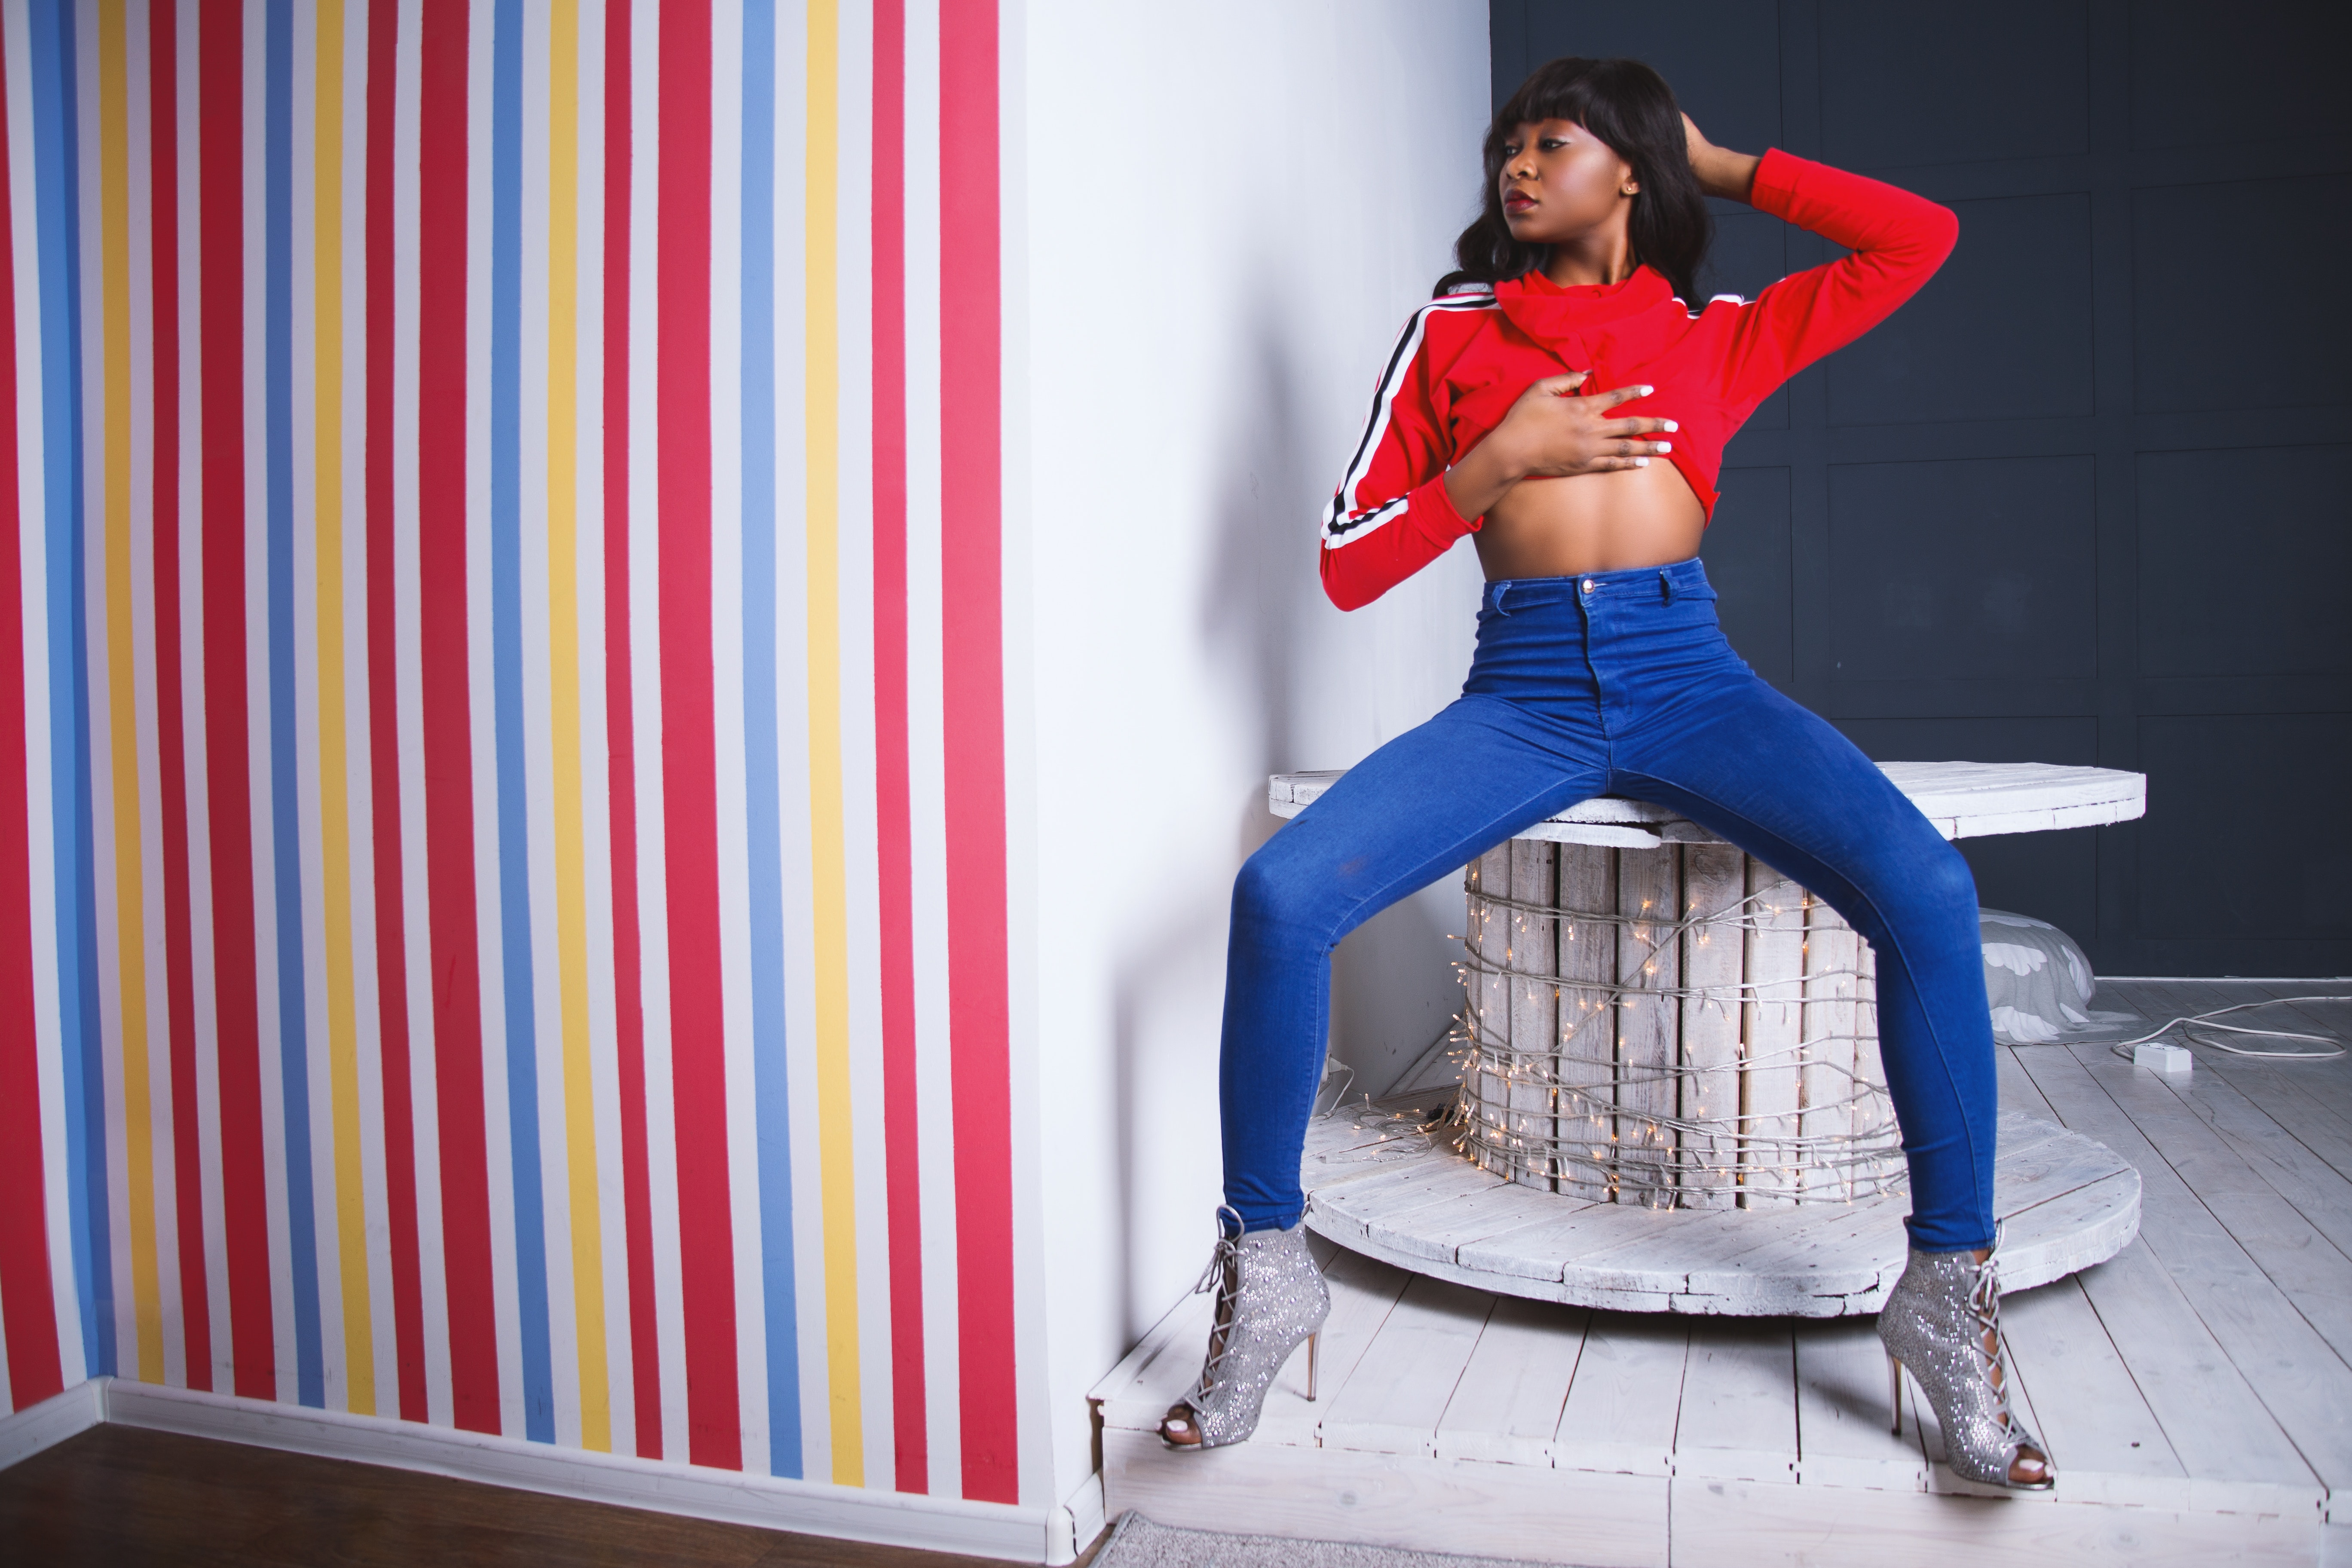
blue, red, clothing, leg, jeans, beauty, photo shoot, electric blue, thigh, denim, footwear, textile, photography, waist, high heels, furniture, model, sitting, interior design, shoe, long hair, style, trousers, human leg, fashion design, spandex, abdomen, black hair, tights